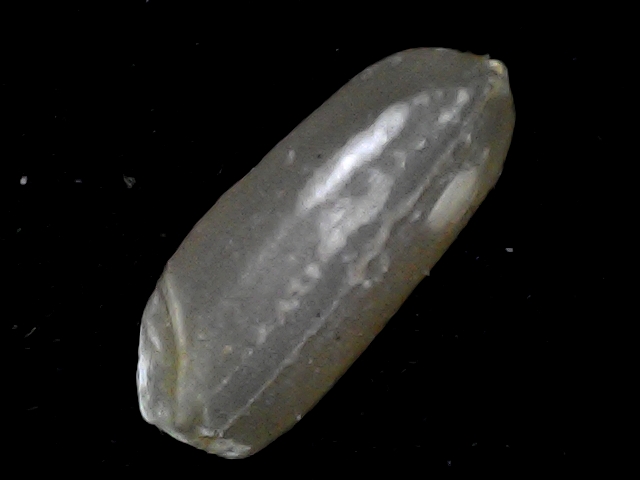
Rice variety: BD76